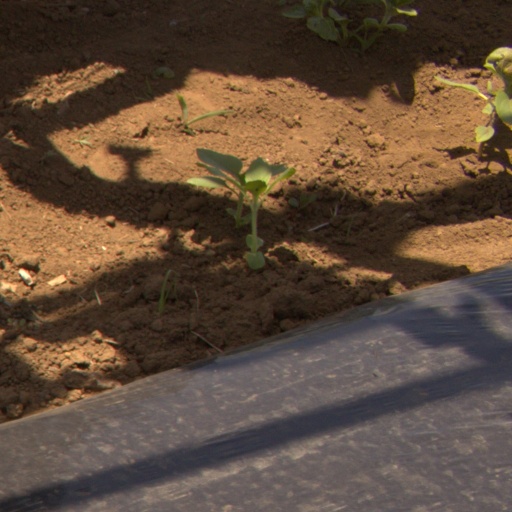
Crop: Jerusalem artichoke